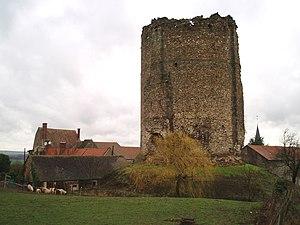
Le donjon de Maurepas
Le donjon de Maurepas est une ruine médiévale de château dans la ville de Maurepas, dans le département français des Yvelines.
Cet article recense les monuments historiques du sud des Yvelines, en France.
Maurepas est une commune française située dans le département des Yvelines en région Île-de-France.